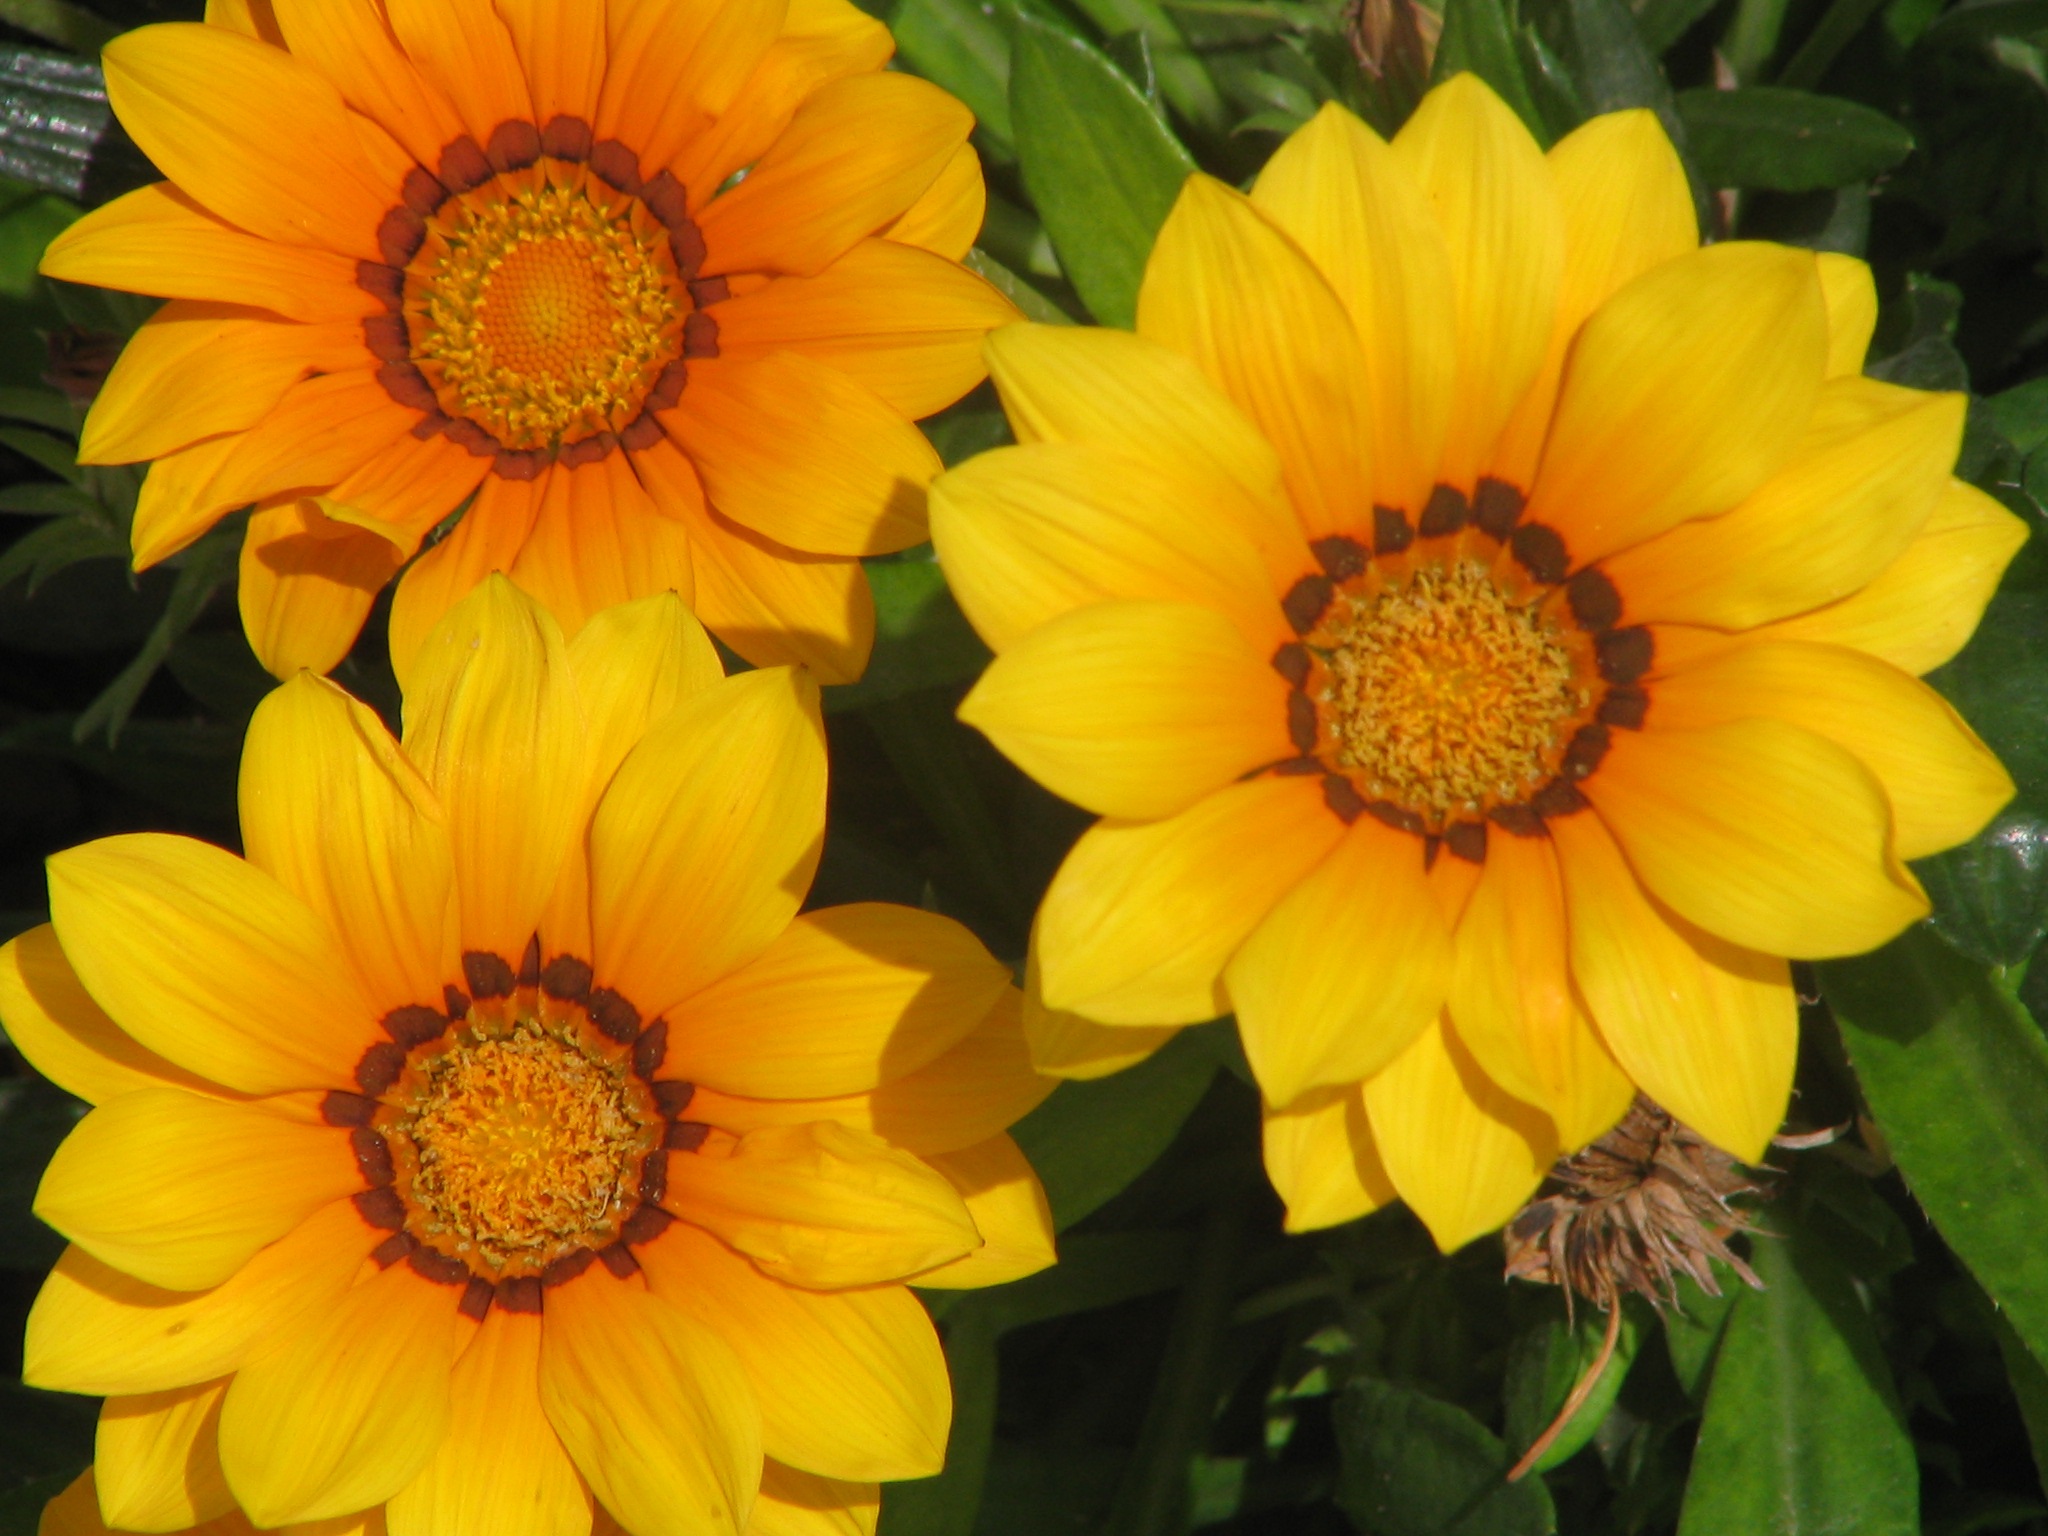
nature, plant, flower, petal, herb, yellow, flora, sunflower, flowers, vegetation, flowering, flowering plant, daisy family, calendula, annual plant, land plant, blanket flowers